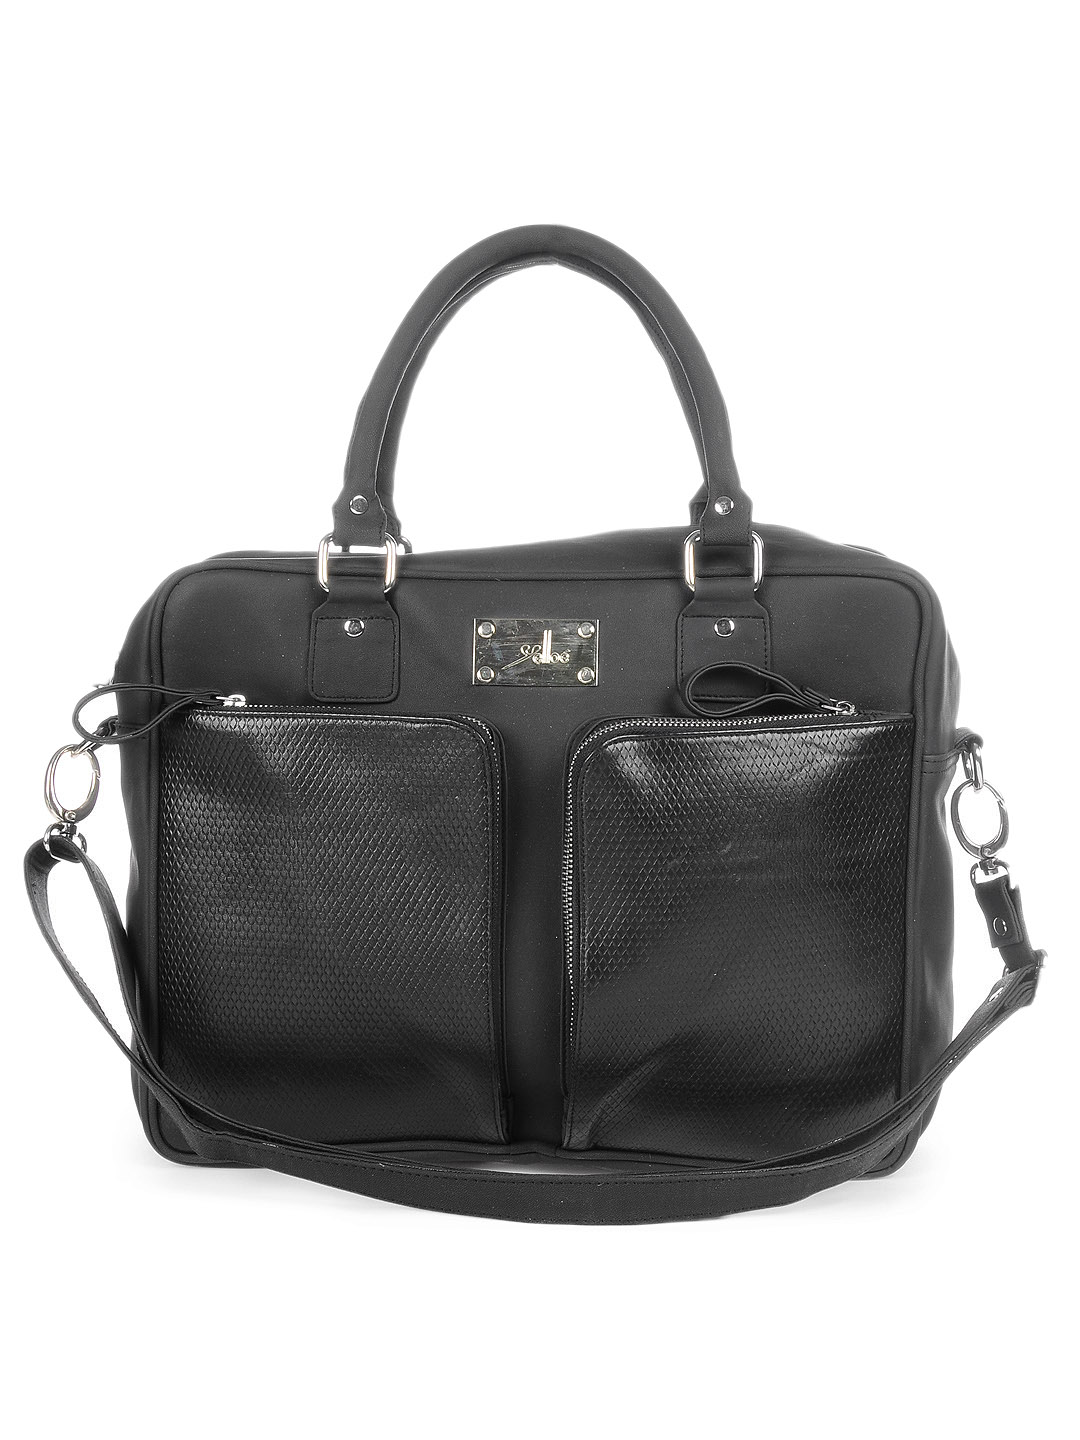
Yelloe Unisex Black Laptop Bag
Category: Accessories / Bags / Laptop Bag
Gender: Unisex
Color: Black
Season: Summer 2012
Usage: Casual